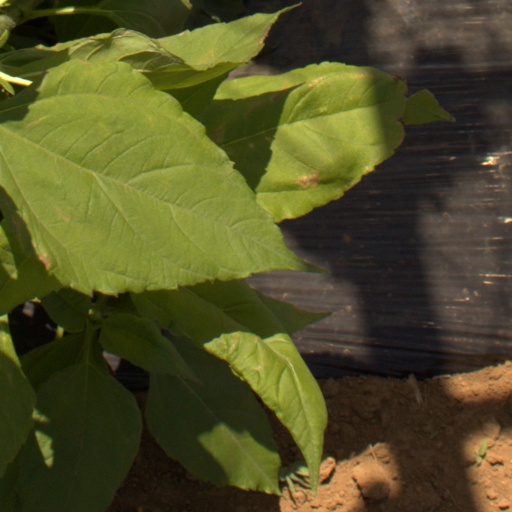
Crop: Jerusalem artichoke